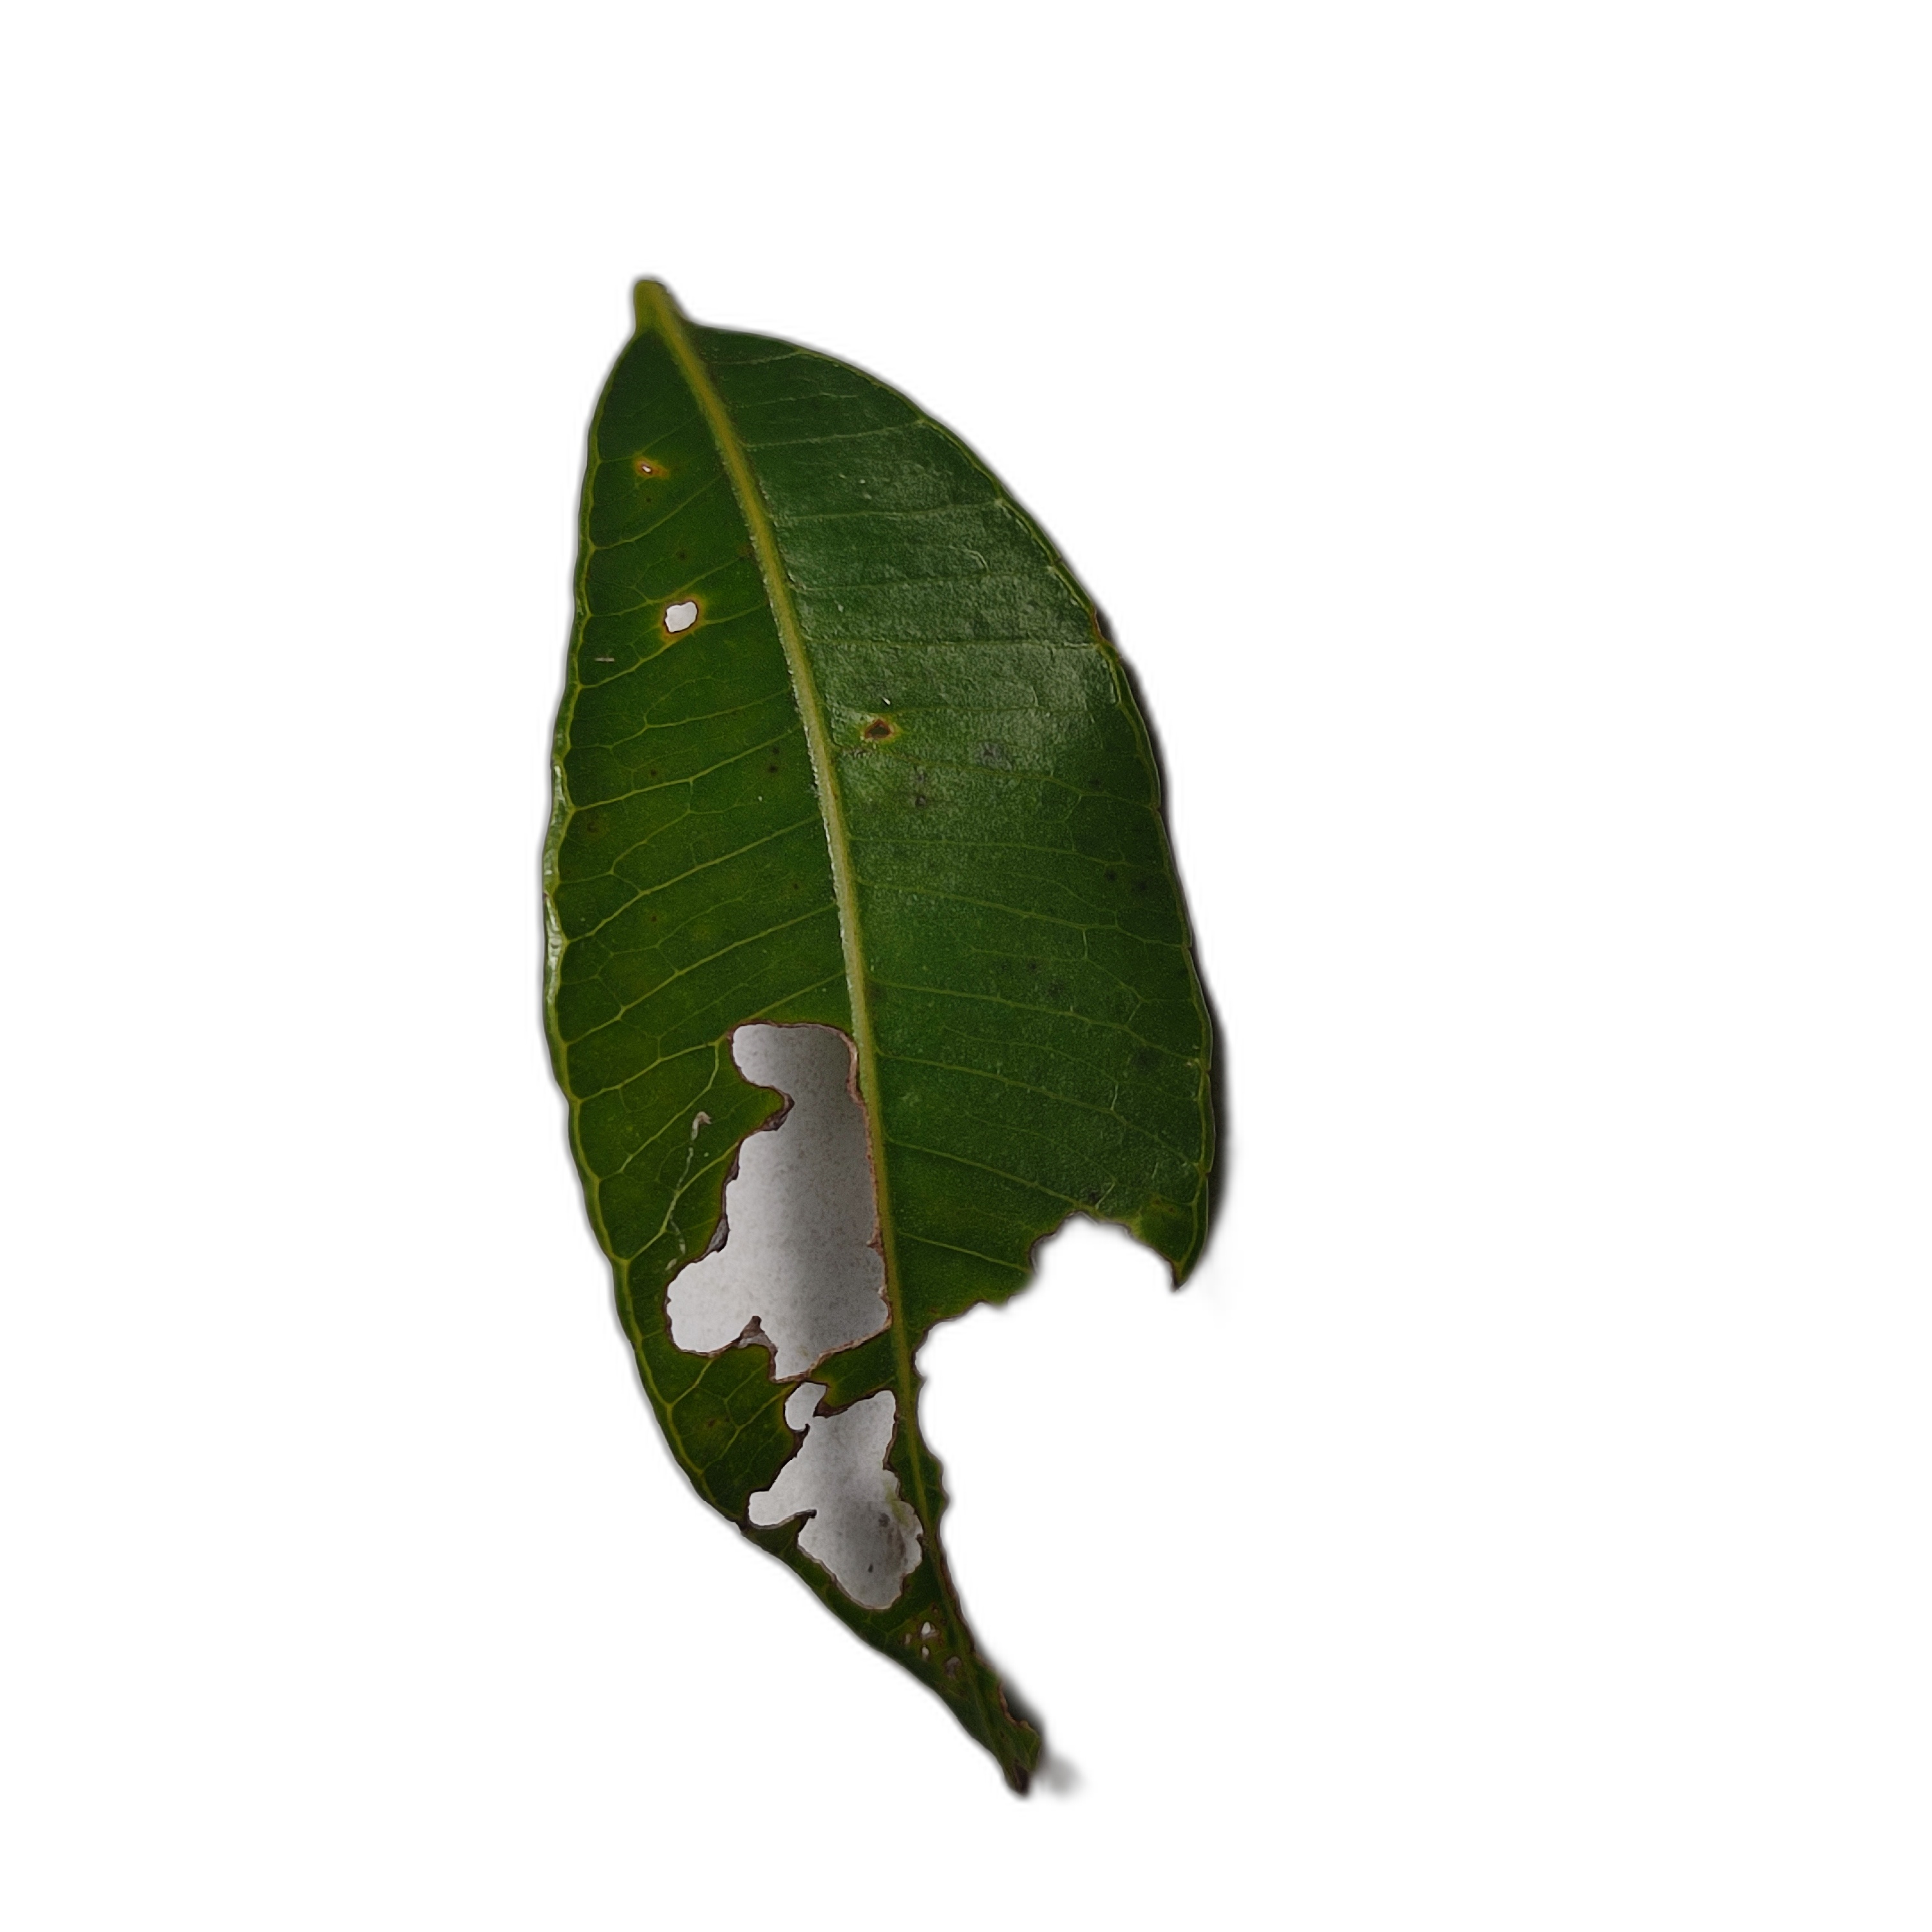
Label: not_healthy